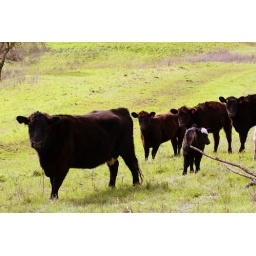
Black cattle form a nice diagonal against the green grass.